New Haven, Connecticut

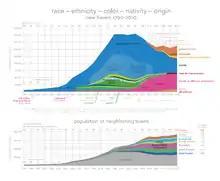
Graph of New Haven demographics from the US Census, 1790–2010

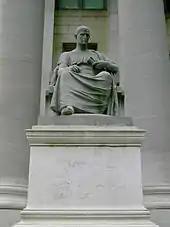
Statue of Roman orator Cicero at the New Haven County Courthouse

New Haven has a long tradition of urban planning and a purposeful design for the city's layout. The city could be argued to have some of the first preconceived layouts in the country. Upon founding, New Haven was laid out in a grid plan of nine square blocks; the central square was left open, in the tradition of many New England towns, as the city green (a commons area). The city also instituted the first public tree planting program in America. As in other cities, many of the elms that gave New Haven the nickname "Elm City" perished in the mid-20th century due to Dutch elm disease, although many have since been replanted. The New Haven Green is currently home to three separate historic churches which speak to the original theocratic nature of the city. The Green remains the social center of the city today. It was named a National Historic Landmark in 1970.